Tibesti Mountains

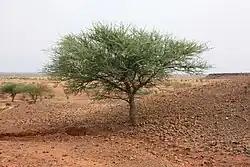
A gay acacia in Burkina Faso

The Tibesti Mountains are a large area of tectonic uplift that, according to contemporary theory, resulted from a mantle plume in the craton of the African Plate lithosphere, which is about thick. This tectonic uplift may have been accompanied by the opening, and subsequent closure via subduction, of a rift zone. A system of regional faults, although partially obscured by the volcanic product, has two distinct orientations: a NNE-SSW alignment that could be an extension of Cameroon line, and a NW-SE alignment that could extend to the Great Rift Valley; however, the relationship between these fault systems has not been conclusively demonstrated.